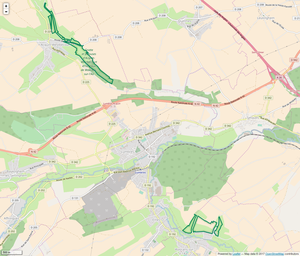
Périmètre de la RNN des grottes et pelouses d'Acquin-Westbécourt et des coteaux de Wavrans-sur-l'Aa.
La réserve naturelle nationale des grottes et des pelouses d'Acquin-Westbécourt et des coteaux de Wavrans-sur-l'Aa est une réserve naturelle nationale située dans les Hauts-de-France. Classée en 2008, elle occupe une surface de 54 hectares et participe au réseau Natura 2000 et à la trame verte régionale. Elle est issue du regroupement de deux anciennes réserves naturelles volontaires.